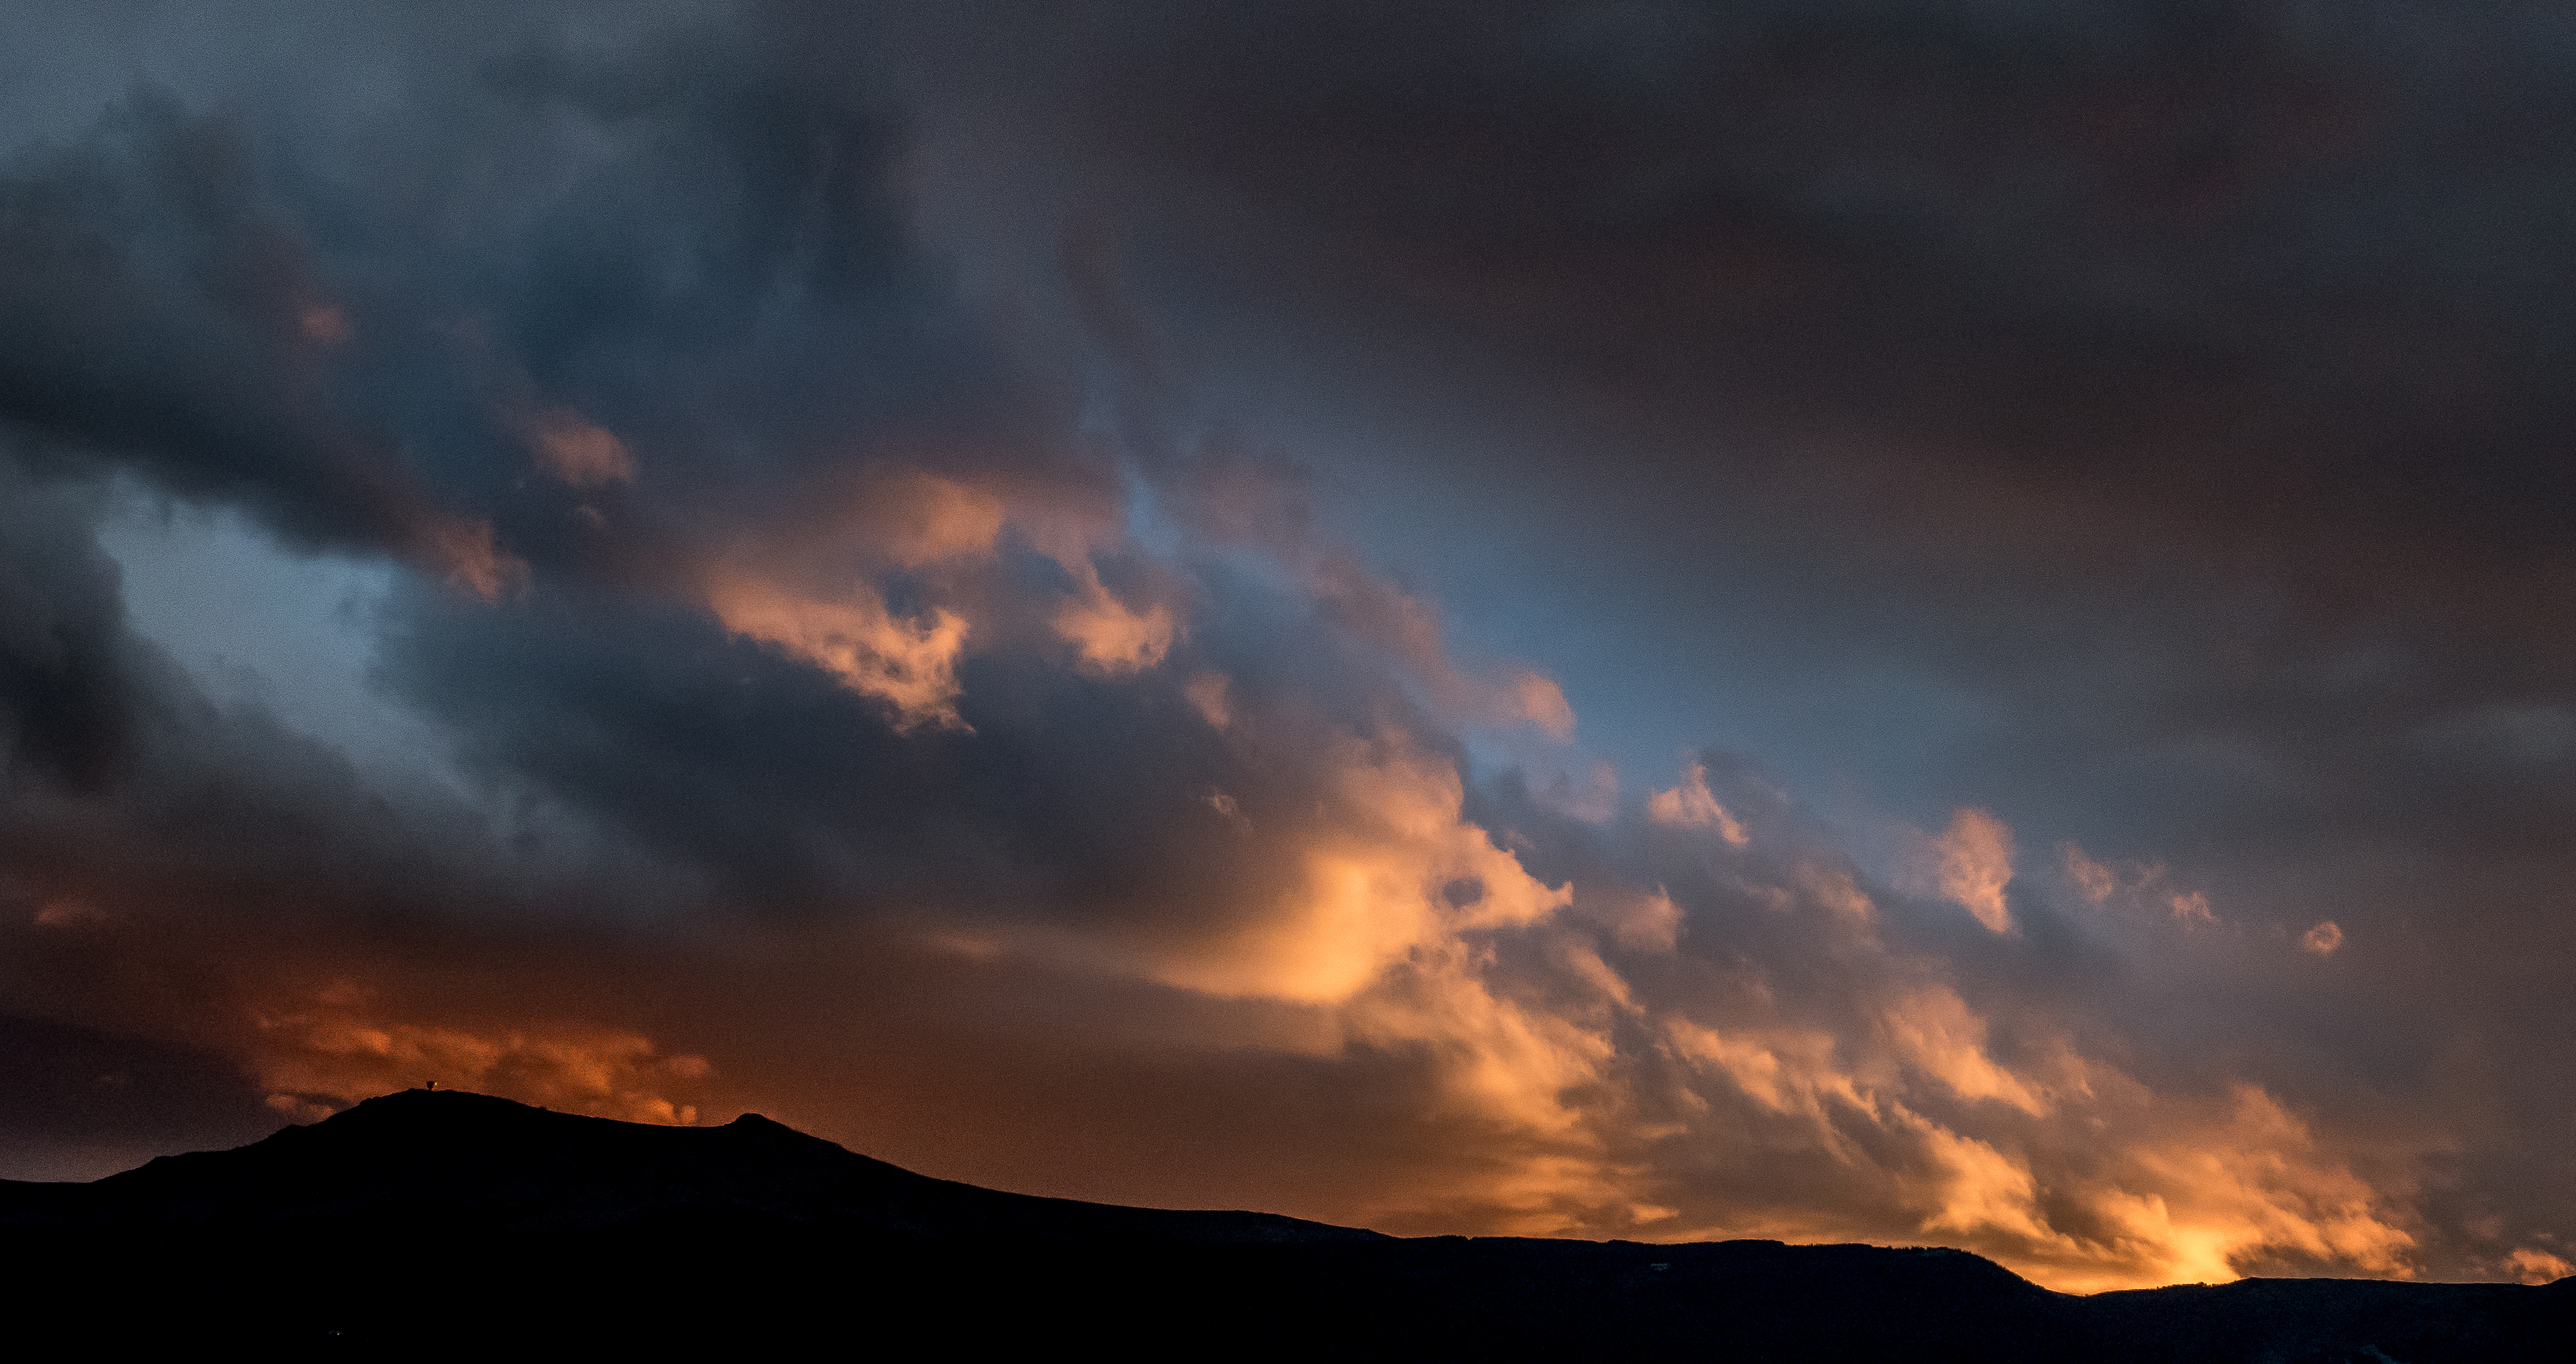
sunset, sky, cloud, afterglow, nature, daytime, atmosphere, cumulus, atmospheric phenomenon, horizon, evening, dusk, sunlight, morning, highland, sunrise, meteorological phenomenon, mountain, geological phenomenon, red sky at morning, landscape, hill, dawn, night, photography, fell, wind, darkness